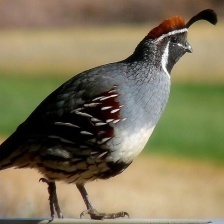
Species: GAMBELS QUAIL
Scientific name: CALLIPEPLA GAMBELII
ImageNet parent category: quail